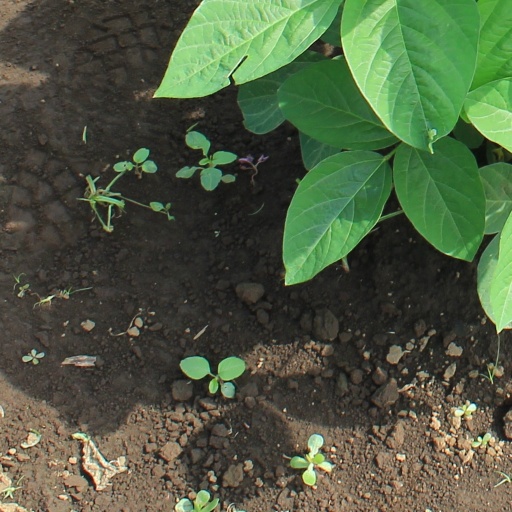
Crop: soybean